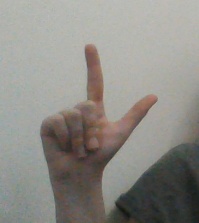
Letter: laam